Circus World Museum

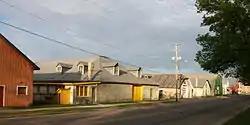
Circus World seen from Water Street

The Circus World Museum is a museum complex in Baraboo, Wisconsin, devoted to circus-related history. The museum features circus artifacts and exhibits and hosts daily live circus performances throughout the summer. It is owned by the Wisconsin Historical Society and operated by the non-profit Circus World Museum Foundation. The museum was the major participant in the Great Circus Parade held from 1963 to 2009.